A Few Best Men

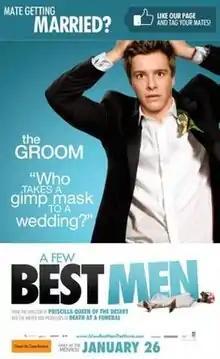
Australian release poster

A Few Best Men is a 2011 comedy film written by Dean Craig and directed by Stephan Elliott. The film stars Xavier Samuel as a young groom heading to the Australian Blue Mountains with his three best men for his wedding. A sequel, "A Few Less Men", was released in 2017.